Kid Spark Education

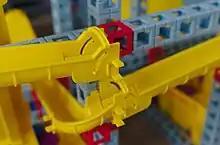
Beams and chutes

Rokenbok was an educational toy that combined a modular construction system with interactive infrared controlled vehicles. The system was expandable and could be added to and modified. Certain surfaces and platforms used in the Rokenbok constructions had a round-stud surface, making the toy compatible with Lego.